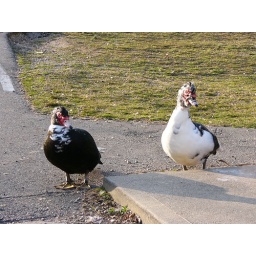
Muscovy ducks back in the days when they roamed the lake together